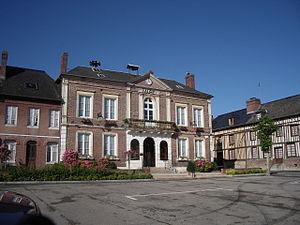
Saint-Georges-du-Vièvre est une commune française située dans le département de l'Eure, en région Normandie.